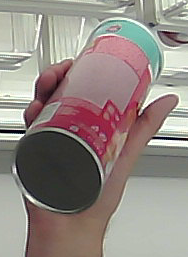
Product: pringles_original